Plymouth Argyle F.C.

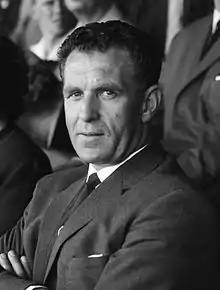
Jack Rowley managed the club for over 230 games between 1955 and 1960, and won the Football League Third Division with the club in 1959

The 1960s started with one of the most bizarre events in Argyle's history. It came in the spring of 1963, when the club went on a mini-tour of Poland—the Pilgrims were invited to play a game as a warm-up to an international cycle race. Amazingly, 100,000 saw Argyle that day—the biggest crowd ever to attend a Plymouth match. In 1965 Argyle reached the Football League Cup semi-final, as a 2nd division team, for the first time in its history, but lost to Leicester City. But the decade ended disappointingly as Argyle returned to Division Three after relegation in 1968.